Baka Bukas

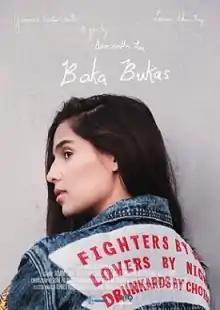
Theatrical release poster

Baka Bukas is a 2016 Philippine romantic drama independent film written, co-produced, and directed by Samantha Lee in her feature film directorial debut. Starring Jasmine Curtis-Smith and Louise delos Reyes, the film tells the story of Alex (Curtis-Smith), a lesbian who starts falling for her best friend Jess (delos Reyes).